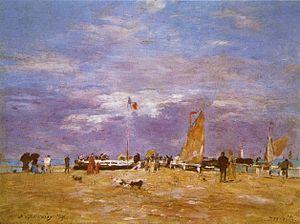
Deauville est une commune française du département du Calvados, en Normandie, peuplée de 3 604 habitants.